Damien Johnson

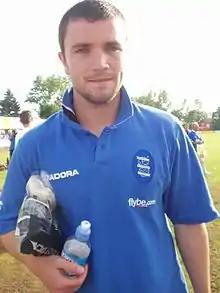
Johnson in 2004 pre-season

Damien Michael Johnson (born 18 November 1978) is a Northern Irish football coach and former international player. Since 2019 he has been first team technical coach & head of player development at Blackburn Rovers.